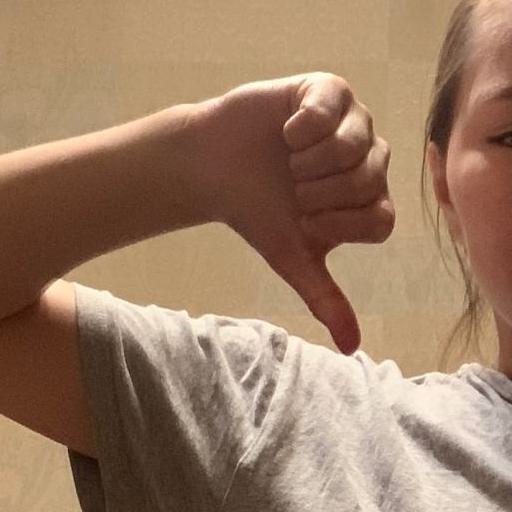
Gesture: dislike